List of submerged places in Spain

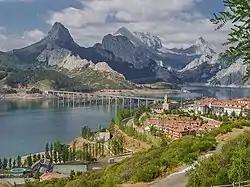
New Riaño, the new village built after the flooding of Riaño, in the province of León, Spain. The old village is located under the bridge. The mountain on the left is Peak Gilbo.

Villages and municipalities under the waters of a reservoir. Sometimes, a new village or municipality is created with the same name in another location: